Racer's hurricane

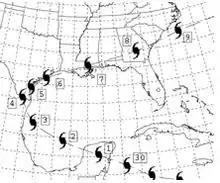
A map centered on the Gulf of Mexico, including parts of the northern Caribbean Sea, eastern Mexico, the Southeastern United States, and the Western Atlantic, with present-day U.S. state and national boundaries highlighted. An approximate track of the hurricane has been drawn, appearing as a parabola.

Little is known about the origins of the storm. It was first noted at Barbados on September 22, but may have been a Cape Verde type hurricane arising from a westward-moving tropical wave. The intensifying hurricane had passed just south of Jamaica on September 26 and 27, affecting the island with strong winds and heavy rains. On September 28, , a Royal Navy sloop-of-war, encountered the hurricane in the northwestern Caribbean, with winds increasing to force 12 on the evening of September 29. She was dismasted and blown on her beam ends twice before re-righting, losing almost all rigging, navigational tools, and provisions in the process. A young boy died of injuries sustained on the lower deck, and two crewmen went missing. "Racer" was put in to Havana for repairs. In recognition of this ordeal, writers and historians have commonly referred to the system as "Racer" storm or "Racer" hurricane.